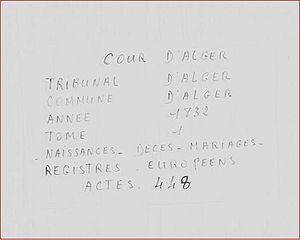
Cliché du registre d'état civil ""EUROPEEN"" d'Alger (Tome 1: actes de naissances) année 1832."
Le nom « pieds-noirs » désigne les Français originaires d'Algérie et, par extension, les Français d'ascendance européenne installés en Afrique française du Nord jusqu'à l'indépendance, c'est-à-dire jusqu'en mars 1956 pour les protectorats français de Tunisie et du Maroc, jusqu'en juillet 1962 pour l'Algérie française, et au-delà pour ceux qui y sont restés après l’indépendance des trois pays.